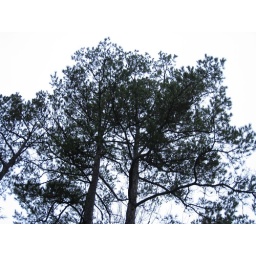
Tall pine trees in my back yard against an overcast sky.